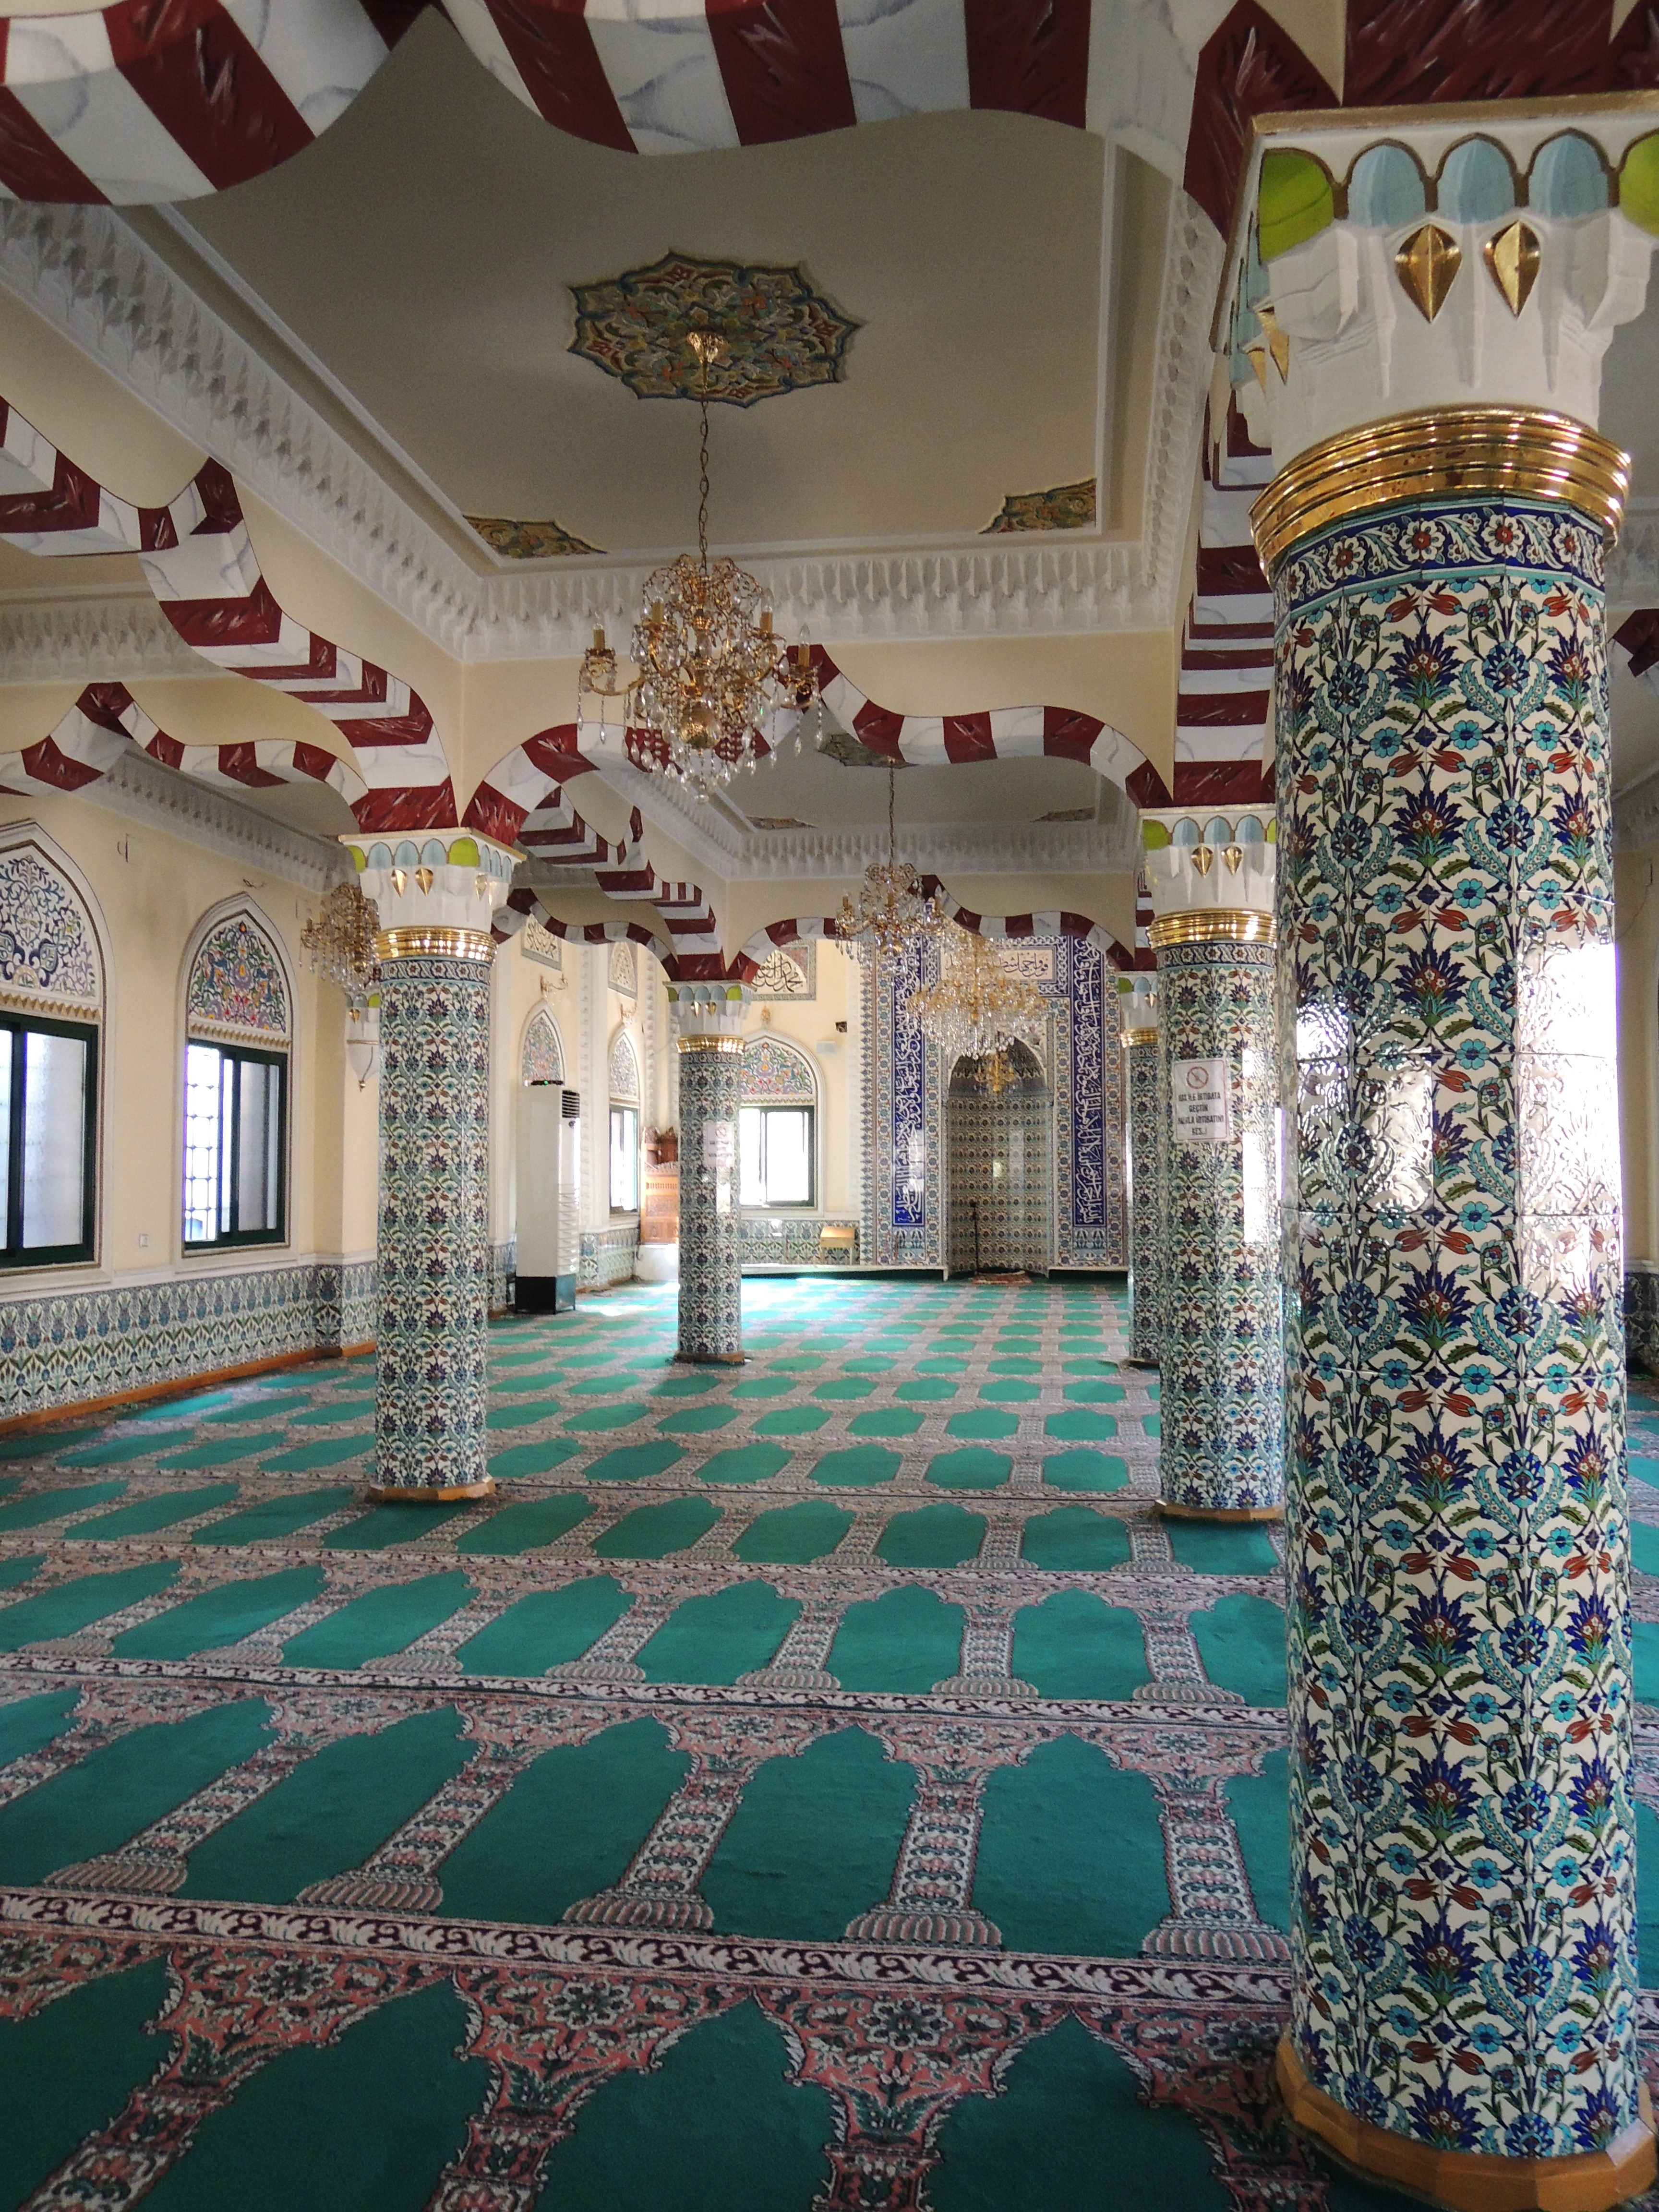
mansion, glass, building, palace, blue, place of worship, interior design, aisle, temple, faith, turkey, shrine, mosque, estate, lobby, muslim, flooring, izmir, blue mosque